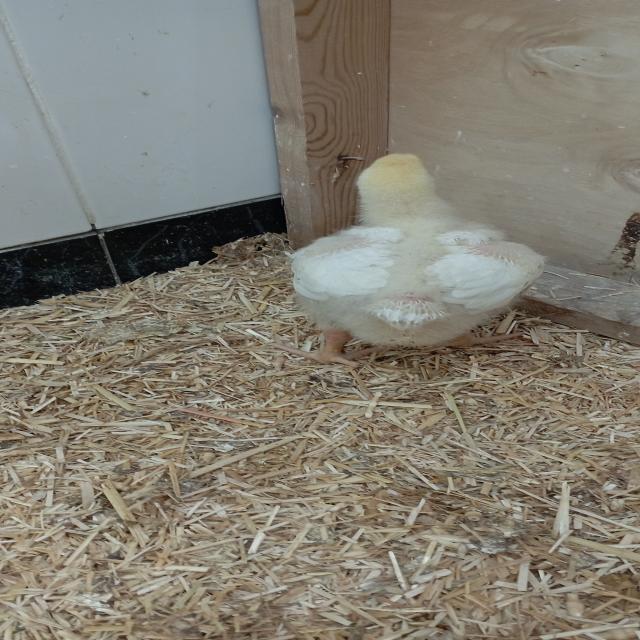
Weight: 403 g